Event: Nepal Earthquake
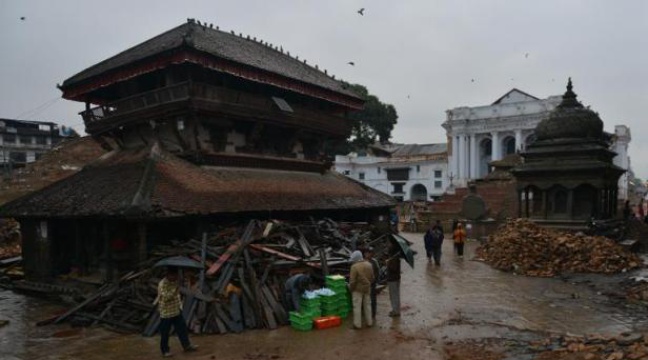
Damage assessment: damage